VEB Typoart

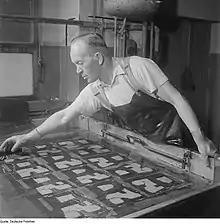
Worker at VEB Typoart

VEB Typoart was created by the government of the German Democratic Republic in 1948 through a merger of several nationalised type foundries, including Schelter & Giesecke (1945), Schriftguss AG (1951), Ludwig Wagner AG (1961), and Norddeutsche Schriftgießerei (1961). Originally called Schriftguß KG Dresden (1945) and VEB Schriftguß Dresden (1958), the enterprise was renamed to VEB Typoart in 1951.